Irina Kolesnikova

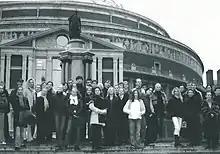
SPBT’s members in front of the Royal Albert Hall. 22 November 2004, London

Performance on 21 Nov 2005 was special for Kolesnikova, because for a very first time her name as a ballerina dancing the role of Odette-Odile was announced to a public a few months in advance. Three hours prior to this performance she gave an interview to BBC London TV News In the report broadcast in London same evening BBC called Kolesnikova ""the main attraction and box office draw"".